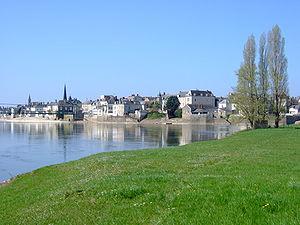
La Boire de Champtocé est un ancien bras de la Loire qui longe la commune de Champtocé-sur-Loire jusqu'à Ingrandes-sur-Loire. Cette boire mesure environ 5 kilomètres de long. Elle se prolonge en amont par le ruisseau de la Loge sur une douzaine de kilomètres jusqu'à sa confluence avec la Loire.
Ingrandes est une ancienne commune de l'Ouest de la France, située dans le département de Maine-et-Loire, en région Pays de la Loire.
Le Val d'Anjou est une région naturelle de France située au centre du département de Maine-et-Loire et la région Pays de la Loire.